2009 Brisbane Broncos season

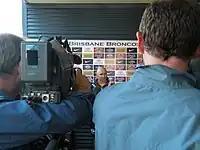
Broncos coach Ivan Henjak at a press conference in 2009.

The 2009 Brisbane Broncos season was the 22nd in the club's history and their first without foundation coach Wayne Bennett. They competed in the NRL's 2009 Telstra Premiership and by the 12th round were leading the competition, but then suffered one of their worst post-State of Origin form slumps ever and spent rounds 16 to 22 outside the top eight. The team managed to finish the regular season 6th (out of 16), qualifying for the finals for the 18th consecutive year. The Broncos then came within one match of the grand final but were knocked out for the 3rd season in a row by eventual premiers the Melbourne Storm (who months later were found to have been cheating the salary cap over the previous four seasons and had all honours achieved during the period nullified by the NRL).